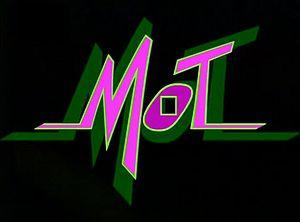
Mot est une série télévisée d'animation française en 26 épisodes de 25 minutes adaptée de la bande dessinée de Azpiri et Nacho, diffusée depuis le 8 septembre 1996 sur France 3 dans Les Minikeums, Canal+, puis rediffusée en 2006 sur Gulli.